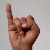
The image shows a hand gesture representing the letter 'I' in Indian Sign Language.